Wildlife of Seychelles

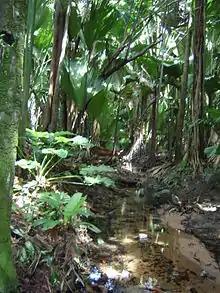
The Vallée de Mai habitat, on the island of Praslin, Seychelles.

The wildlife of Seychelles comprises the flora and fauna of the Seychelles islands off the eastern coast of Africa in the western Indian Ocean.